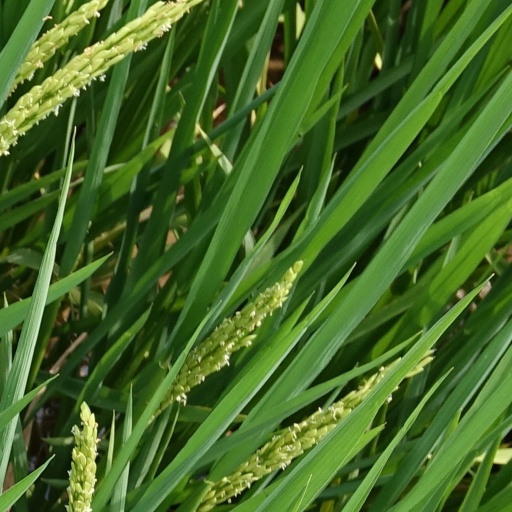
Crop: rice